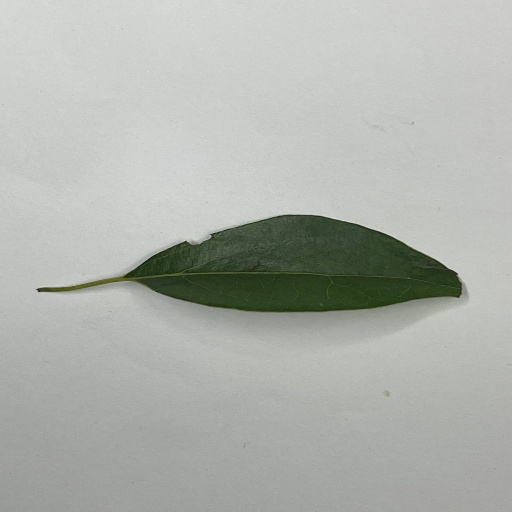
Species: Camphor
Leaf condition: Healthy Leaf